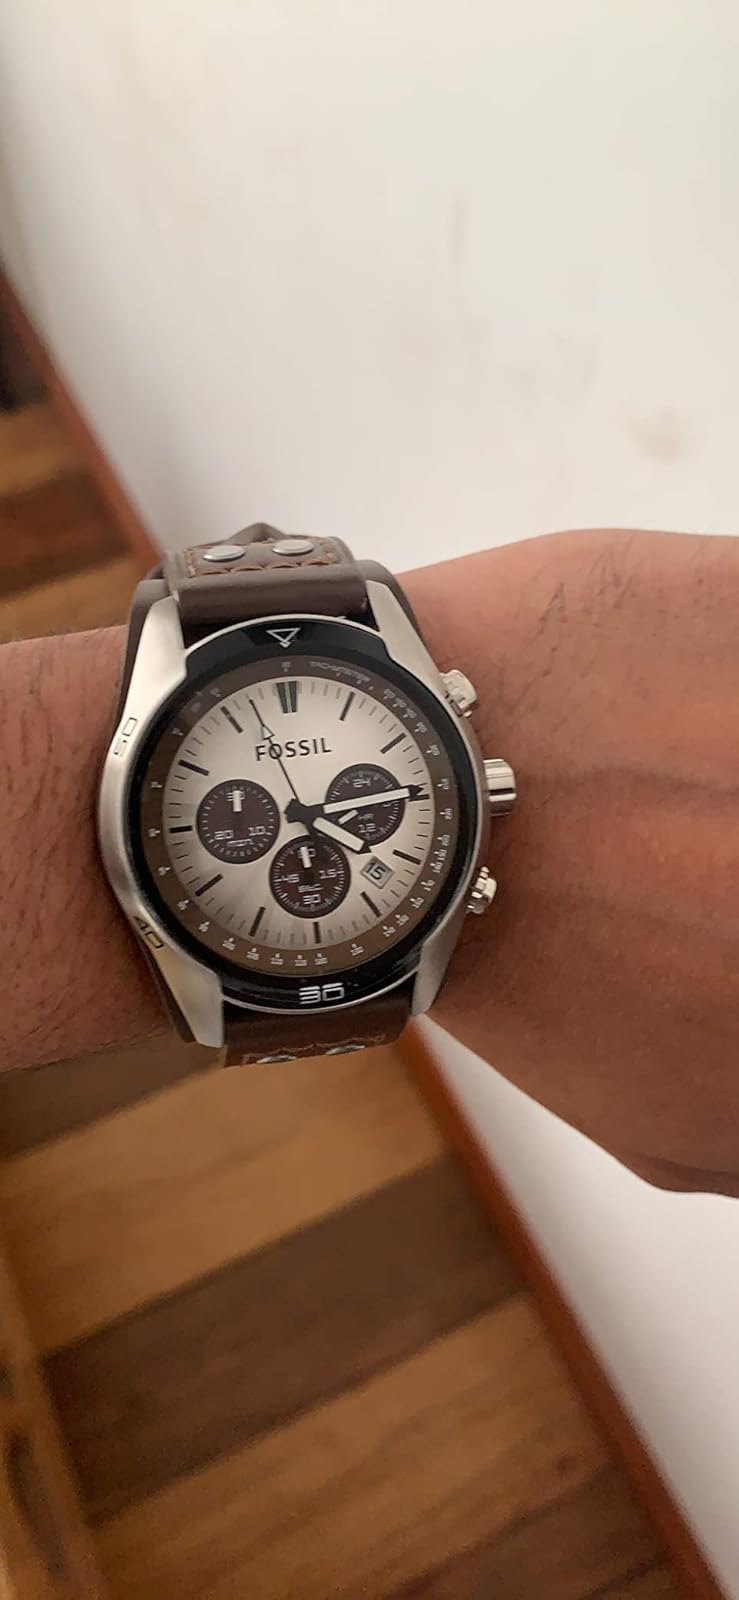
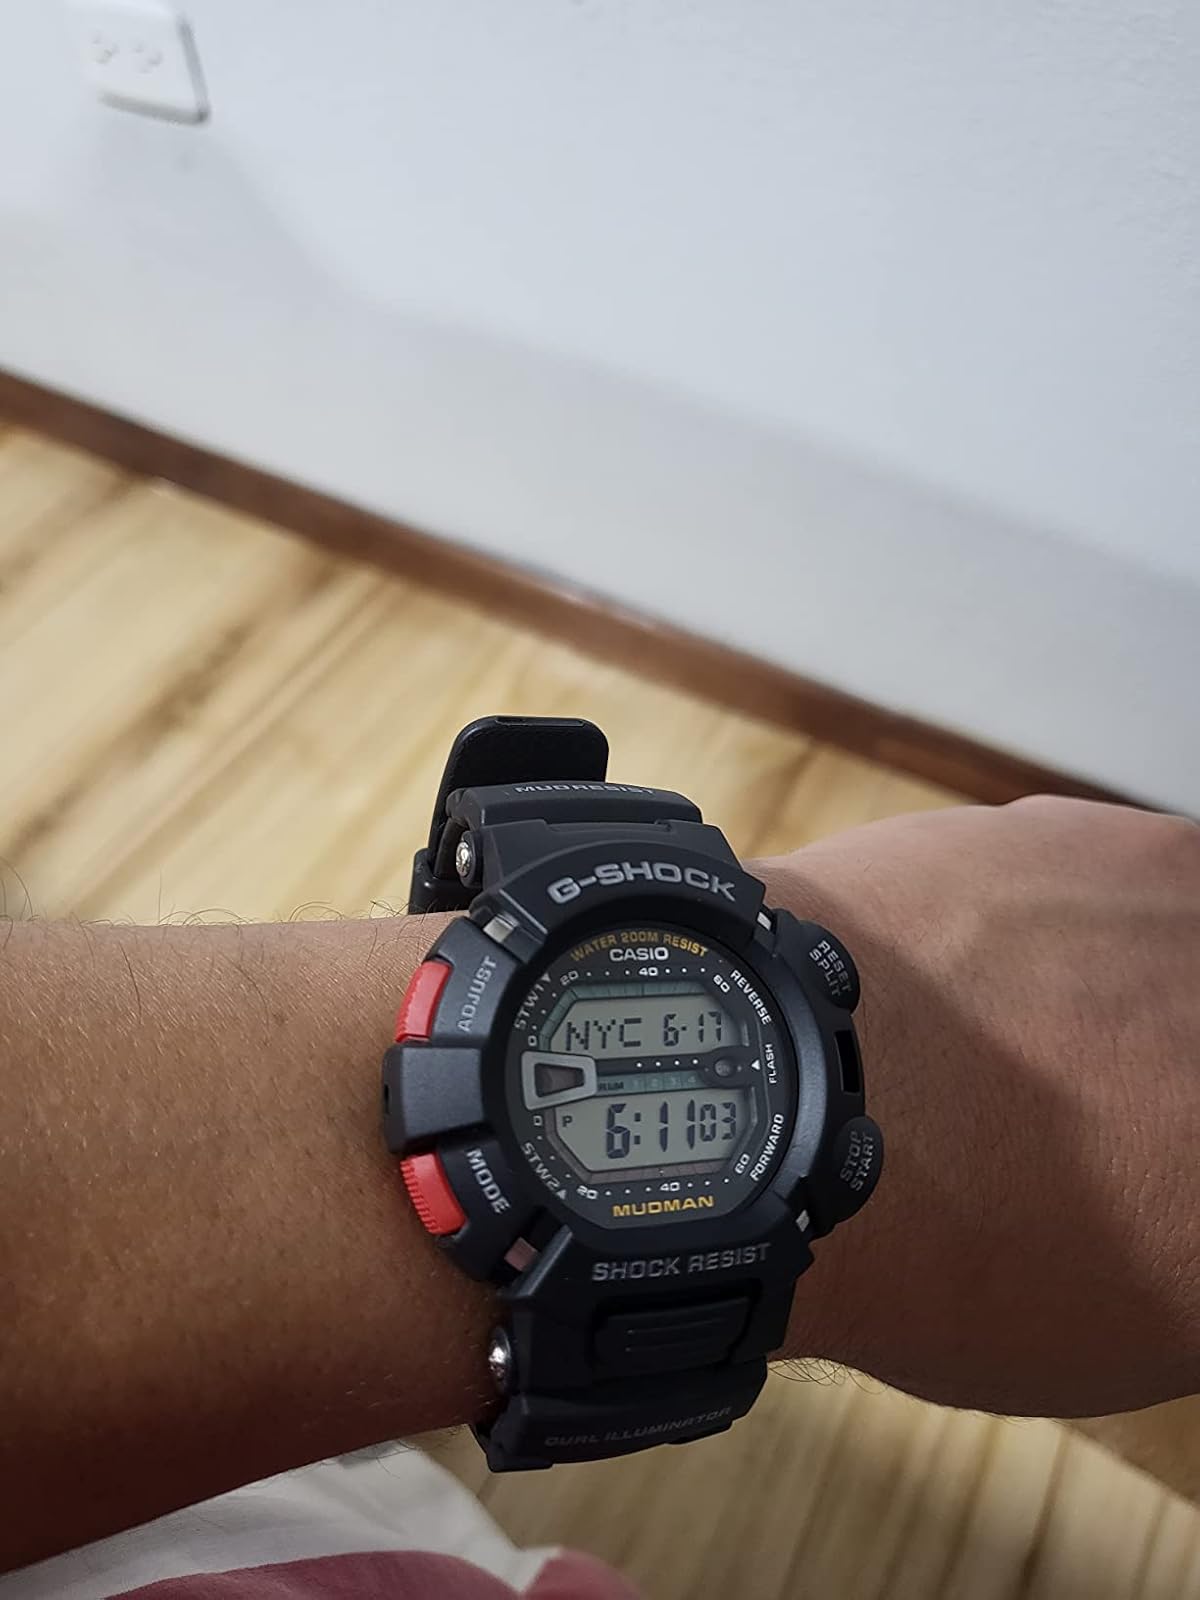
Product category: accessories_watch
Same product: no